3rd Armored Brigade (South Korea)

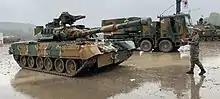
T-80U of the 3rd Armored Brigade

In 1980, it was founded in Deokjeong-dong, Yangju, Gyeonggi Province, as the 3rd independent armored brigade of the ROK Army. In 1983, the 20th Division was reorganized into the 20th Mechanized Infantry Division, so the 107th and 26th Tank Battalion under the 3rd Independent Armored Brigade were subordinated to the 20th Mechanized Infantry Division, and the 27th Tank Battalion was subordinated to the 26th Division. It was disbanded after three years. On 1 September 1988, it was re-established as the 3rd Armored Brigade at Sangmudae, Gwangju, and later moved to its current base in Hongcheon.